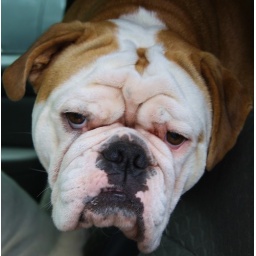
Bull dogs like a good run in the field every now and then.